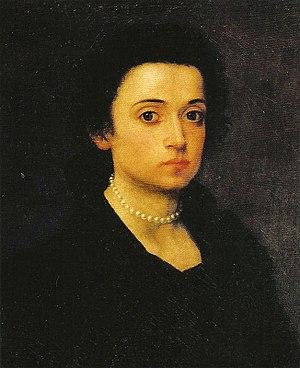
Arcangela Paladini est une artiste italienne née à Pise en 1599 et morte à Florence en 1622. Bien qu'elle ne vécut que 23 ans, son œuvre de peintre, de chanteuse et de poétesse fut très apprécié à son époque. Fille du peintre Filippo Paladini, elle eut pour maîtres Alessandro Allori et Jacopo Ligozzi.